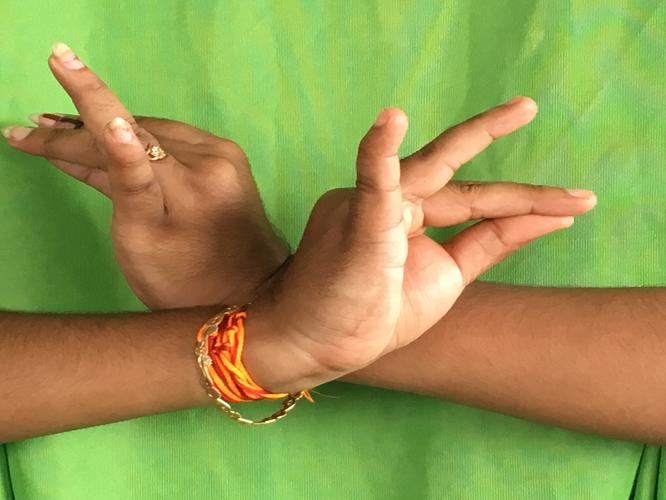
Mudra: Katakavardhana
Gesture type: double_hand